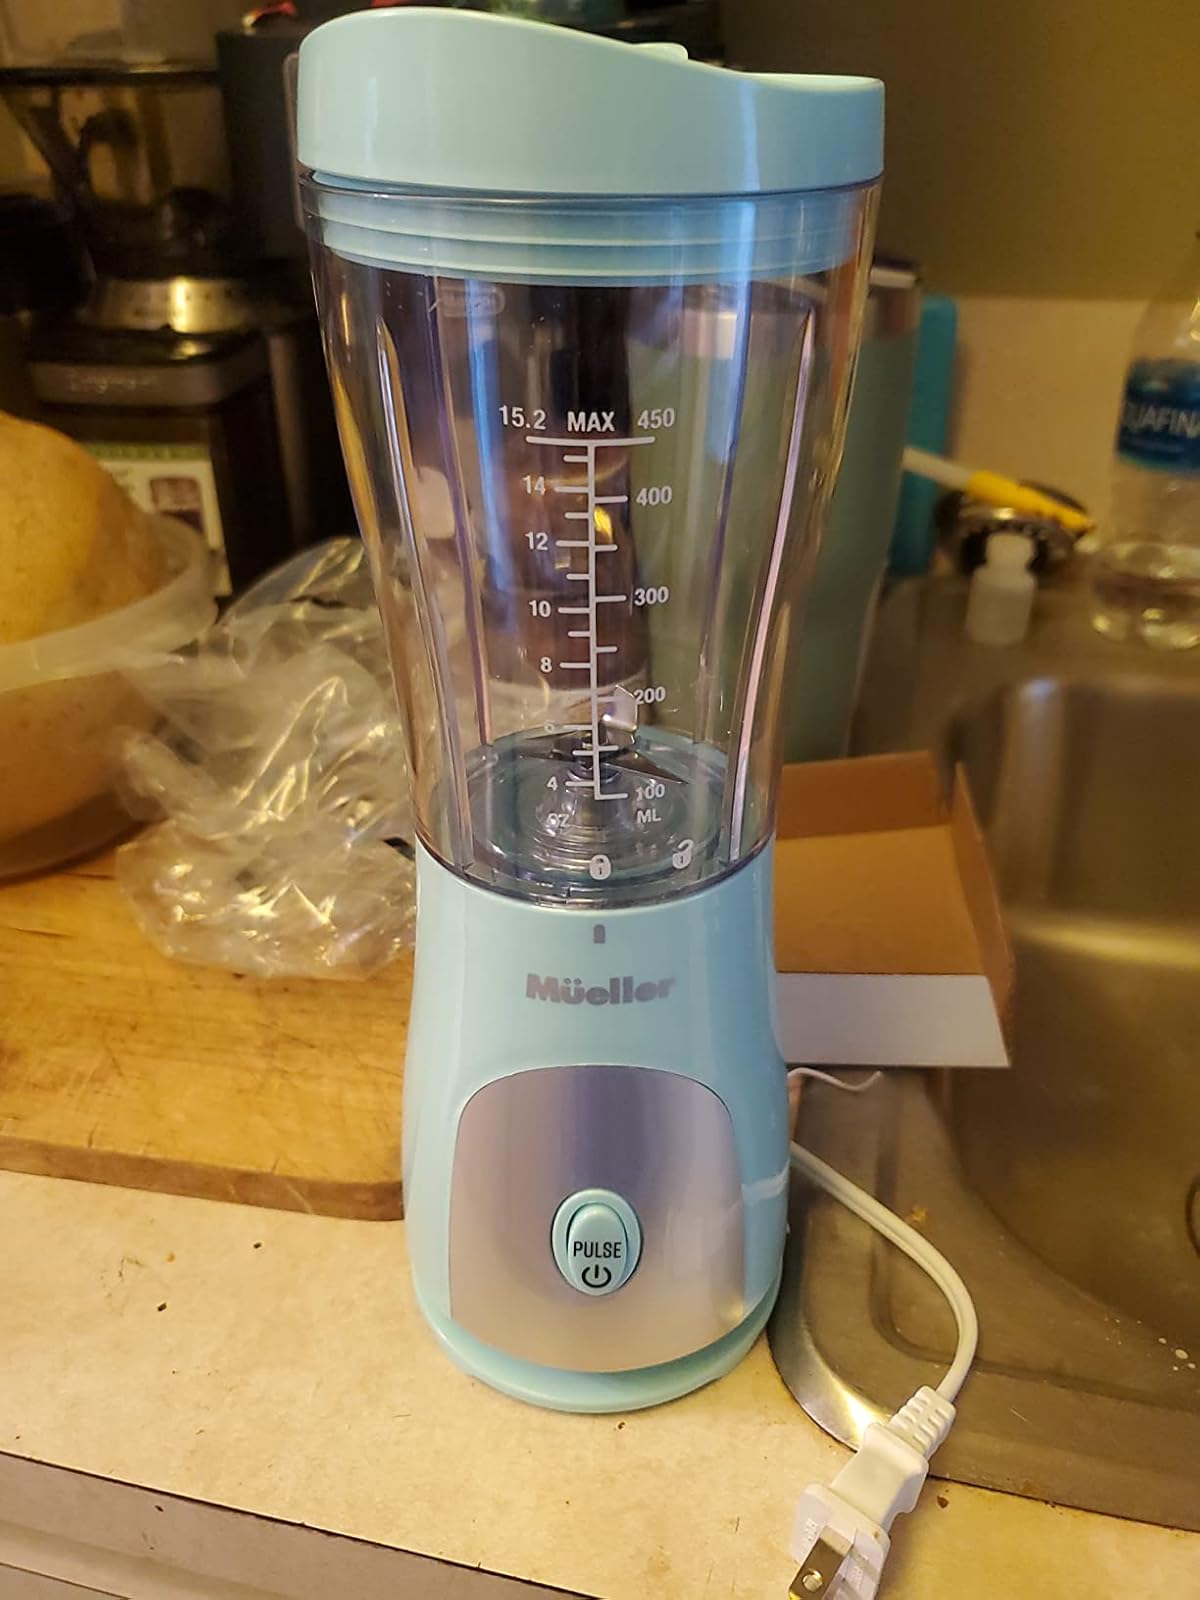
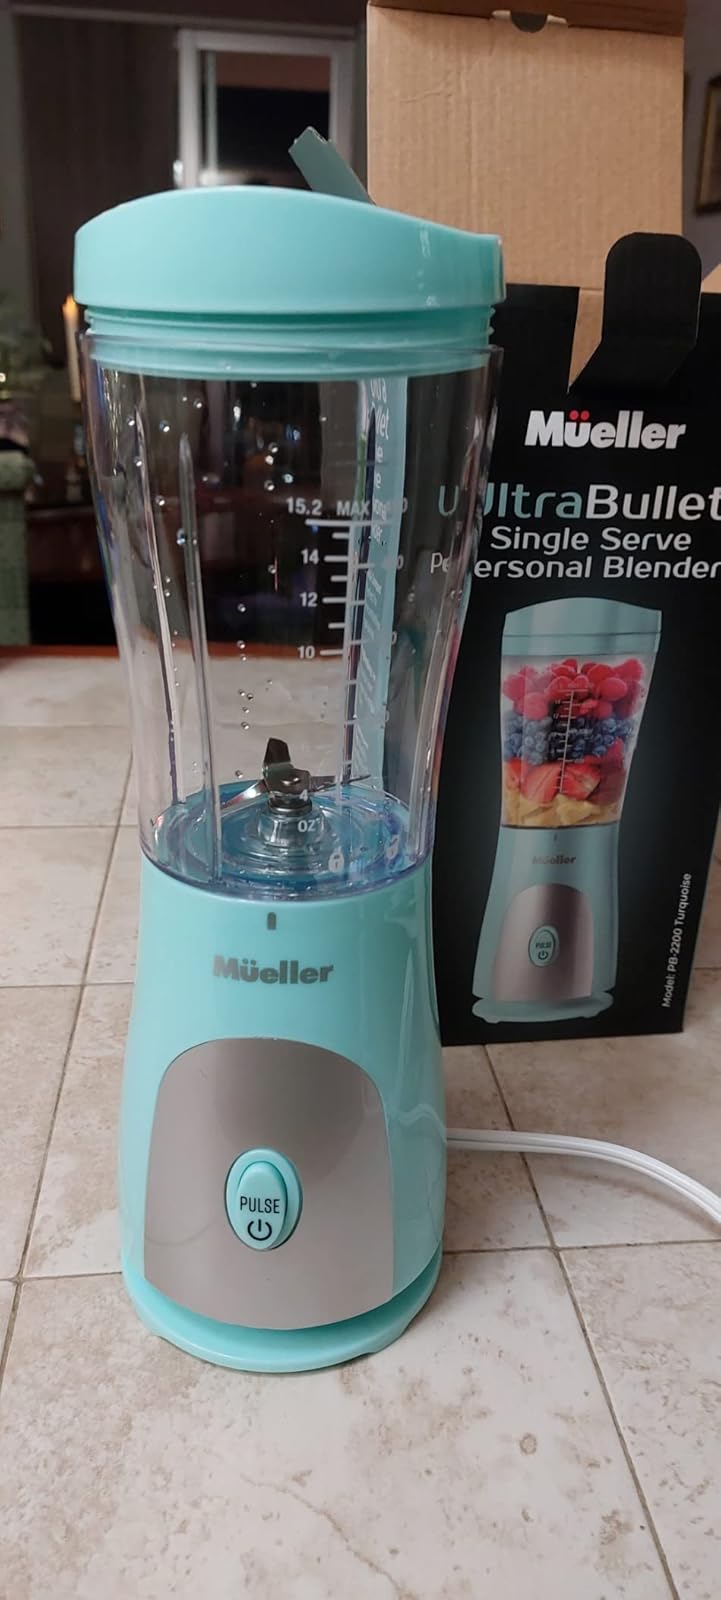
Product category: items_blender
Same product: yes